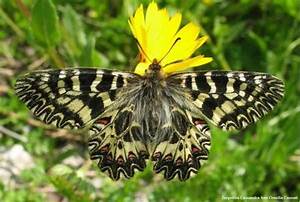
Label: butterfly